Typhoon Clara (1981)

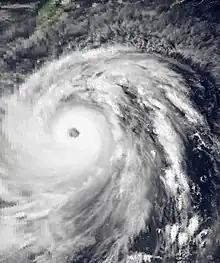
Typhoon Clara on September 19

Typhoon Clara, known in the Philippines as Typhoon Rubing, left flooding in the northern Philippines and southern China during September 1981. An area of disturbed weather was first detected on September 11 near Ponape. After moving westward, the system gradually became better organized and thunderstorm activity increased. On September 16, the system attained tropical storm status. Two days later, Clara attained typhoon intensity and subsequently began to deepen at a faster rate. On September 19, Clara reached maximum intensity, before making landfall along the northern tip of Luzon. Clara steadily weakened after interacting with land, but by late on September 20, Clara leveled off in intensity over the South China Sea. The next day, Clara moved ashore to the east-northeast of Hong Kong while still at typhoon intensity before rapidly dissipating over land.